Nolita

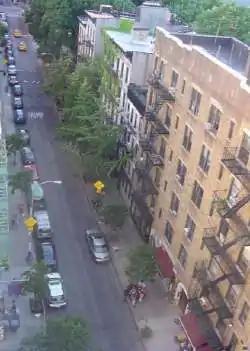
Mott Street between Houston and Prince Streets

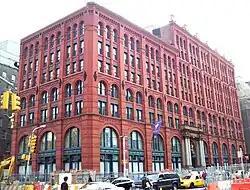
The Puck Building

Nolita, sometimes written as NoLIta and deriving from "Northern Little Italy", is a neighborhood in the borough of Manhattan in New York City. Nolita is situated in Lower Manhattan, bounded on the north by Houston Street, on the east by the Bowery, on the south roughly by Broome Street, and on the west by Lafayette Street. It lies east of SoHo, south of NoHo, west of the Lower East Side, and north of Little Italy and Chinatown.